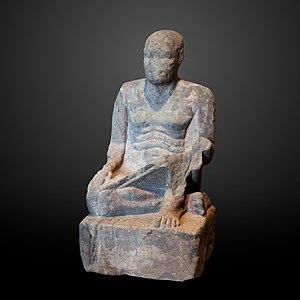
Montouhotep est directeur des choses scellées et vizir sous le règne de Sésostris Iᵉʳ. Sa tombe avec deux sarcophages a été retrouvée dans la nécropole de Licht. Sur ses statues découvertes à Karnak et dans sa tombe, Montouhotep est toujours qualifié de directeur des choses scellées. Sur sa stèle conservée au musée du Caire, il porte également le titre de vizir. Sa mère fut Asenka. Il succède à Sobekhotep au poste de trésorier du roi.